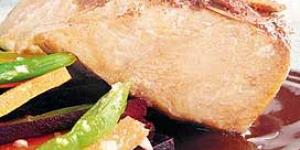
mero al chocolate